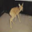
Label: deer